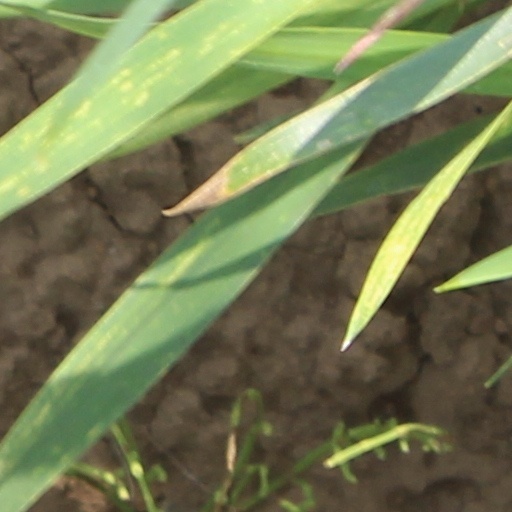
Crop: wheat